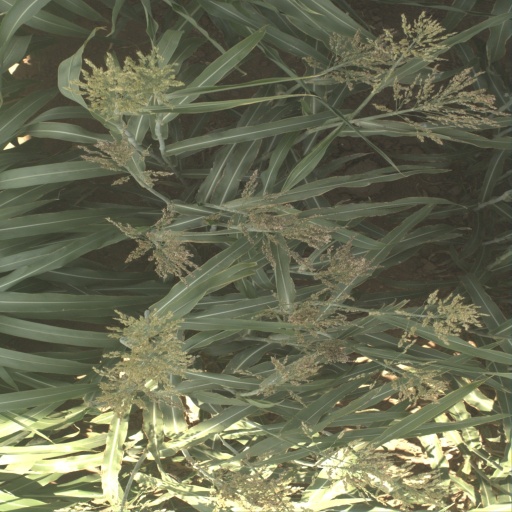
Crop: sorghum